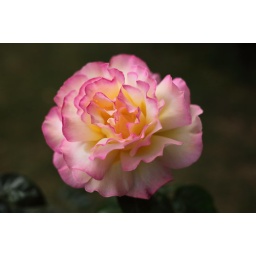
Janelle found a beautiful rose garden in someone's yard on her walk home and insisted we return.